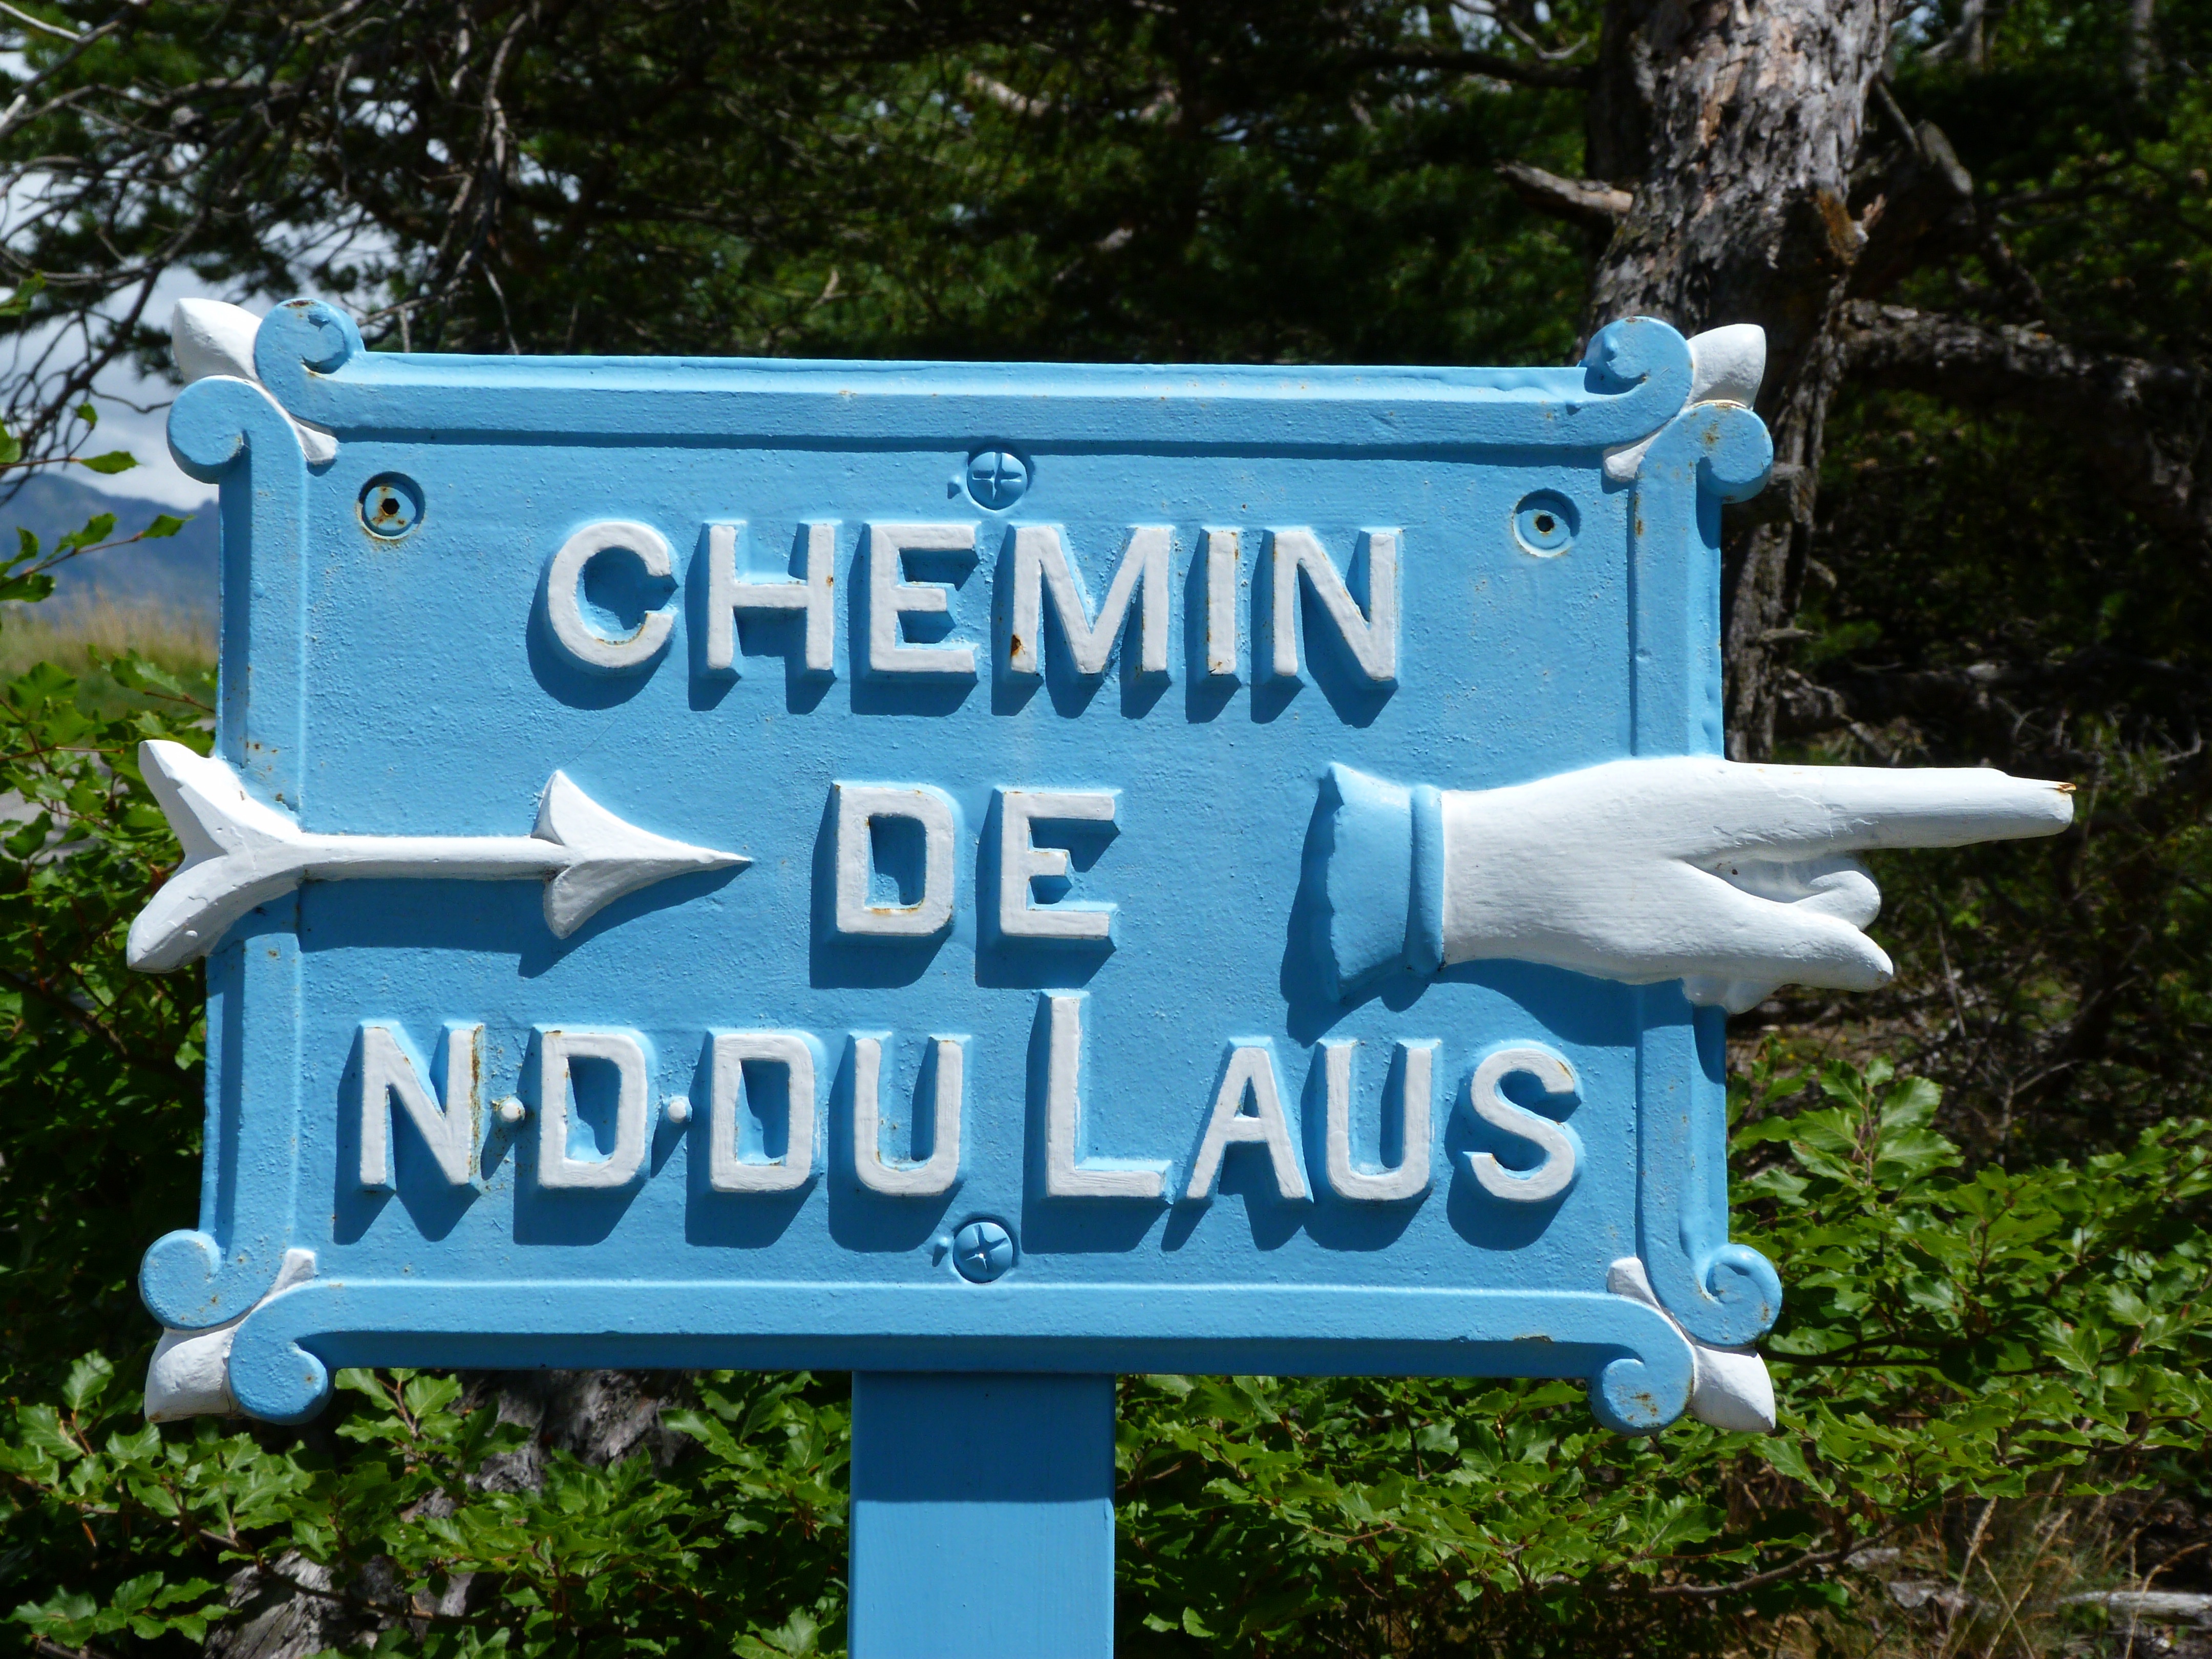
advertising, sign, direction, street sign, signage, signpost, follow up